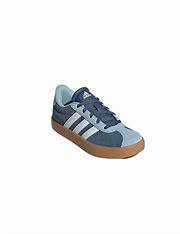
Brand: Adidas
Model: VL Court 3